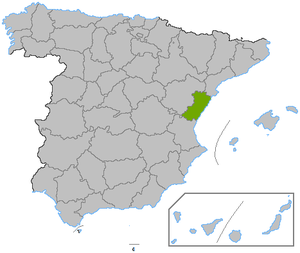
Castellón (provins)
Castellón er en provins i det nordlige Spanien, centralt i den autonome region Valencia. Den grænser til provinserne Valencia, Teruel og Tarragona og til Middelhavet.